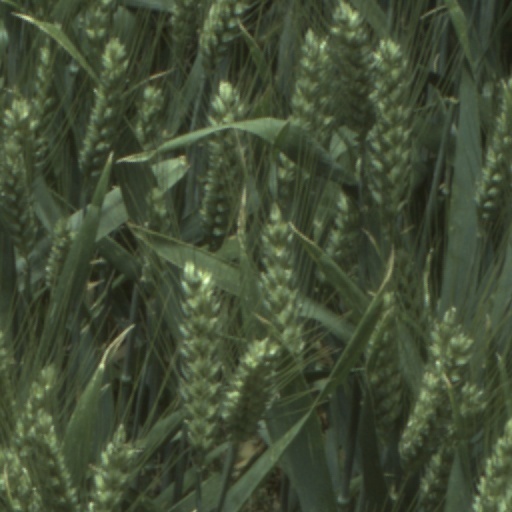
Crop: wheat